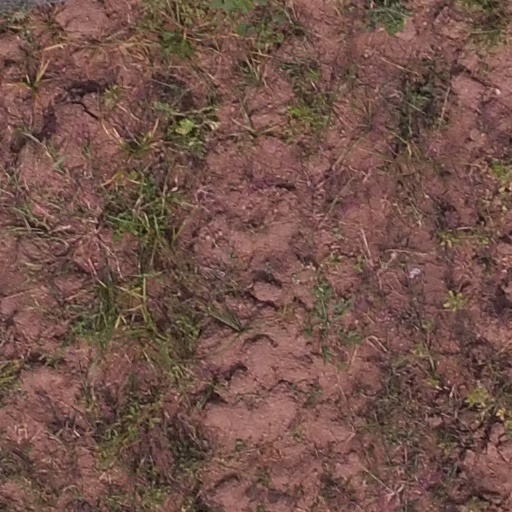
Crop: maize; corn